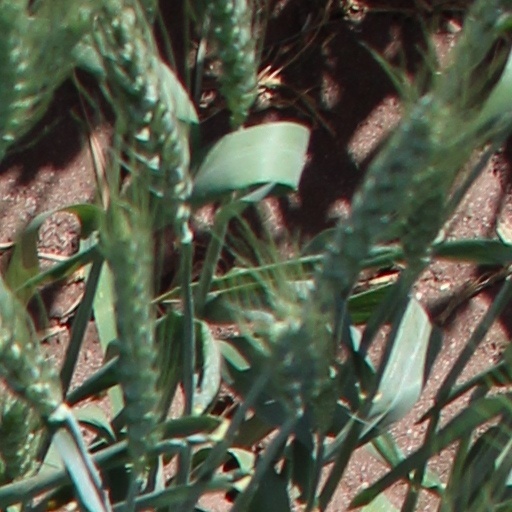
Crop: wheat